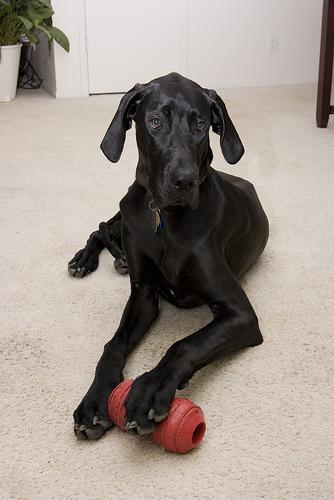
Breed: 206-n000035-Great_Dane